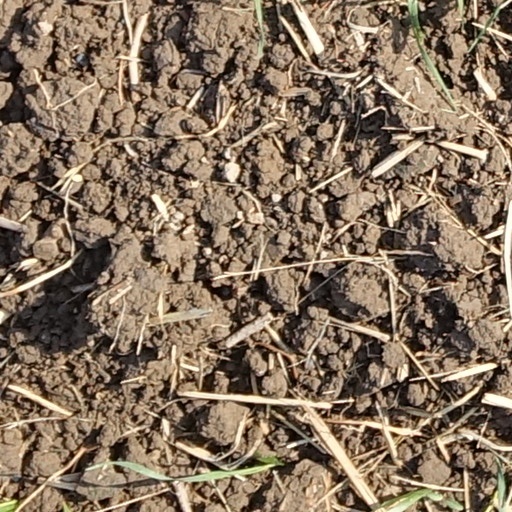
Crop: wheat